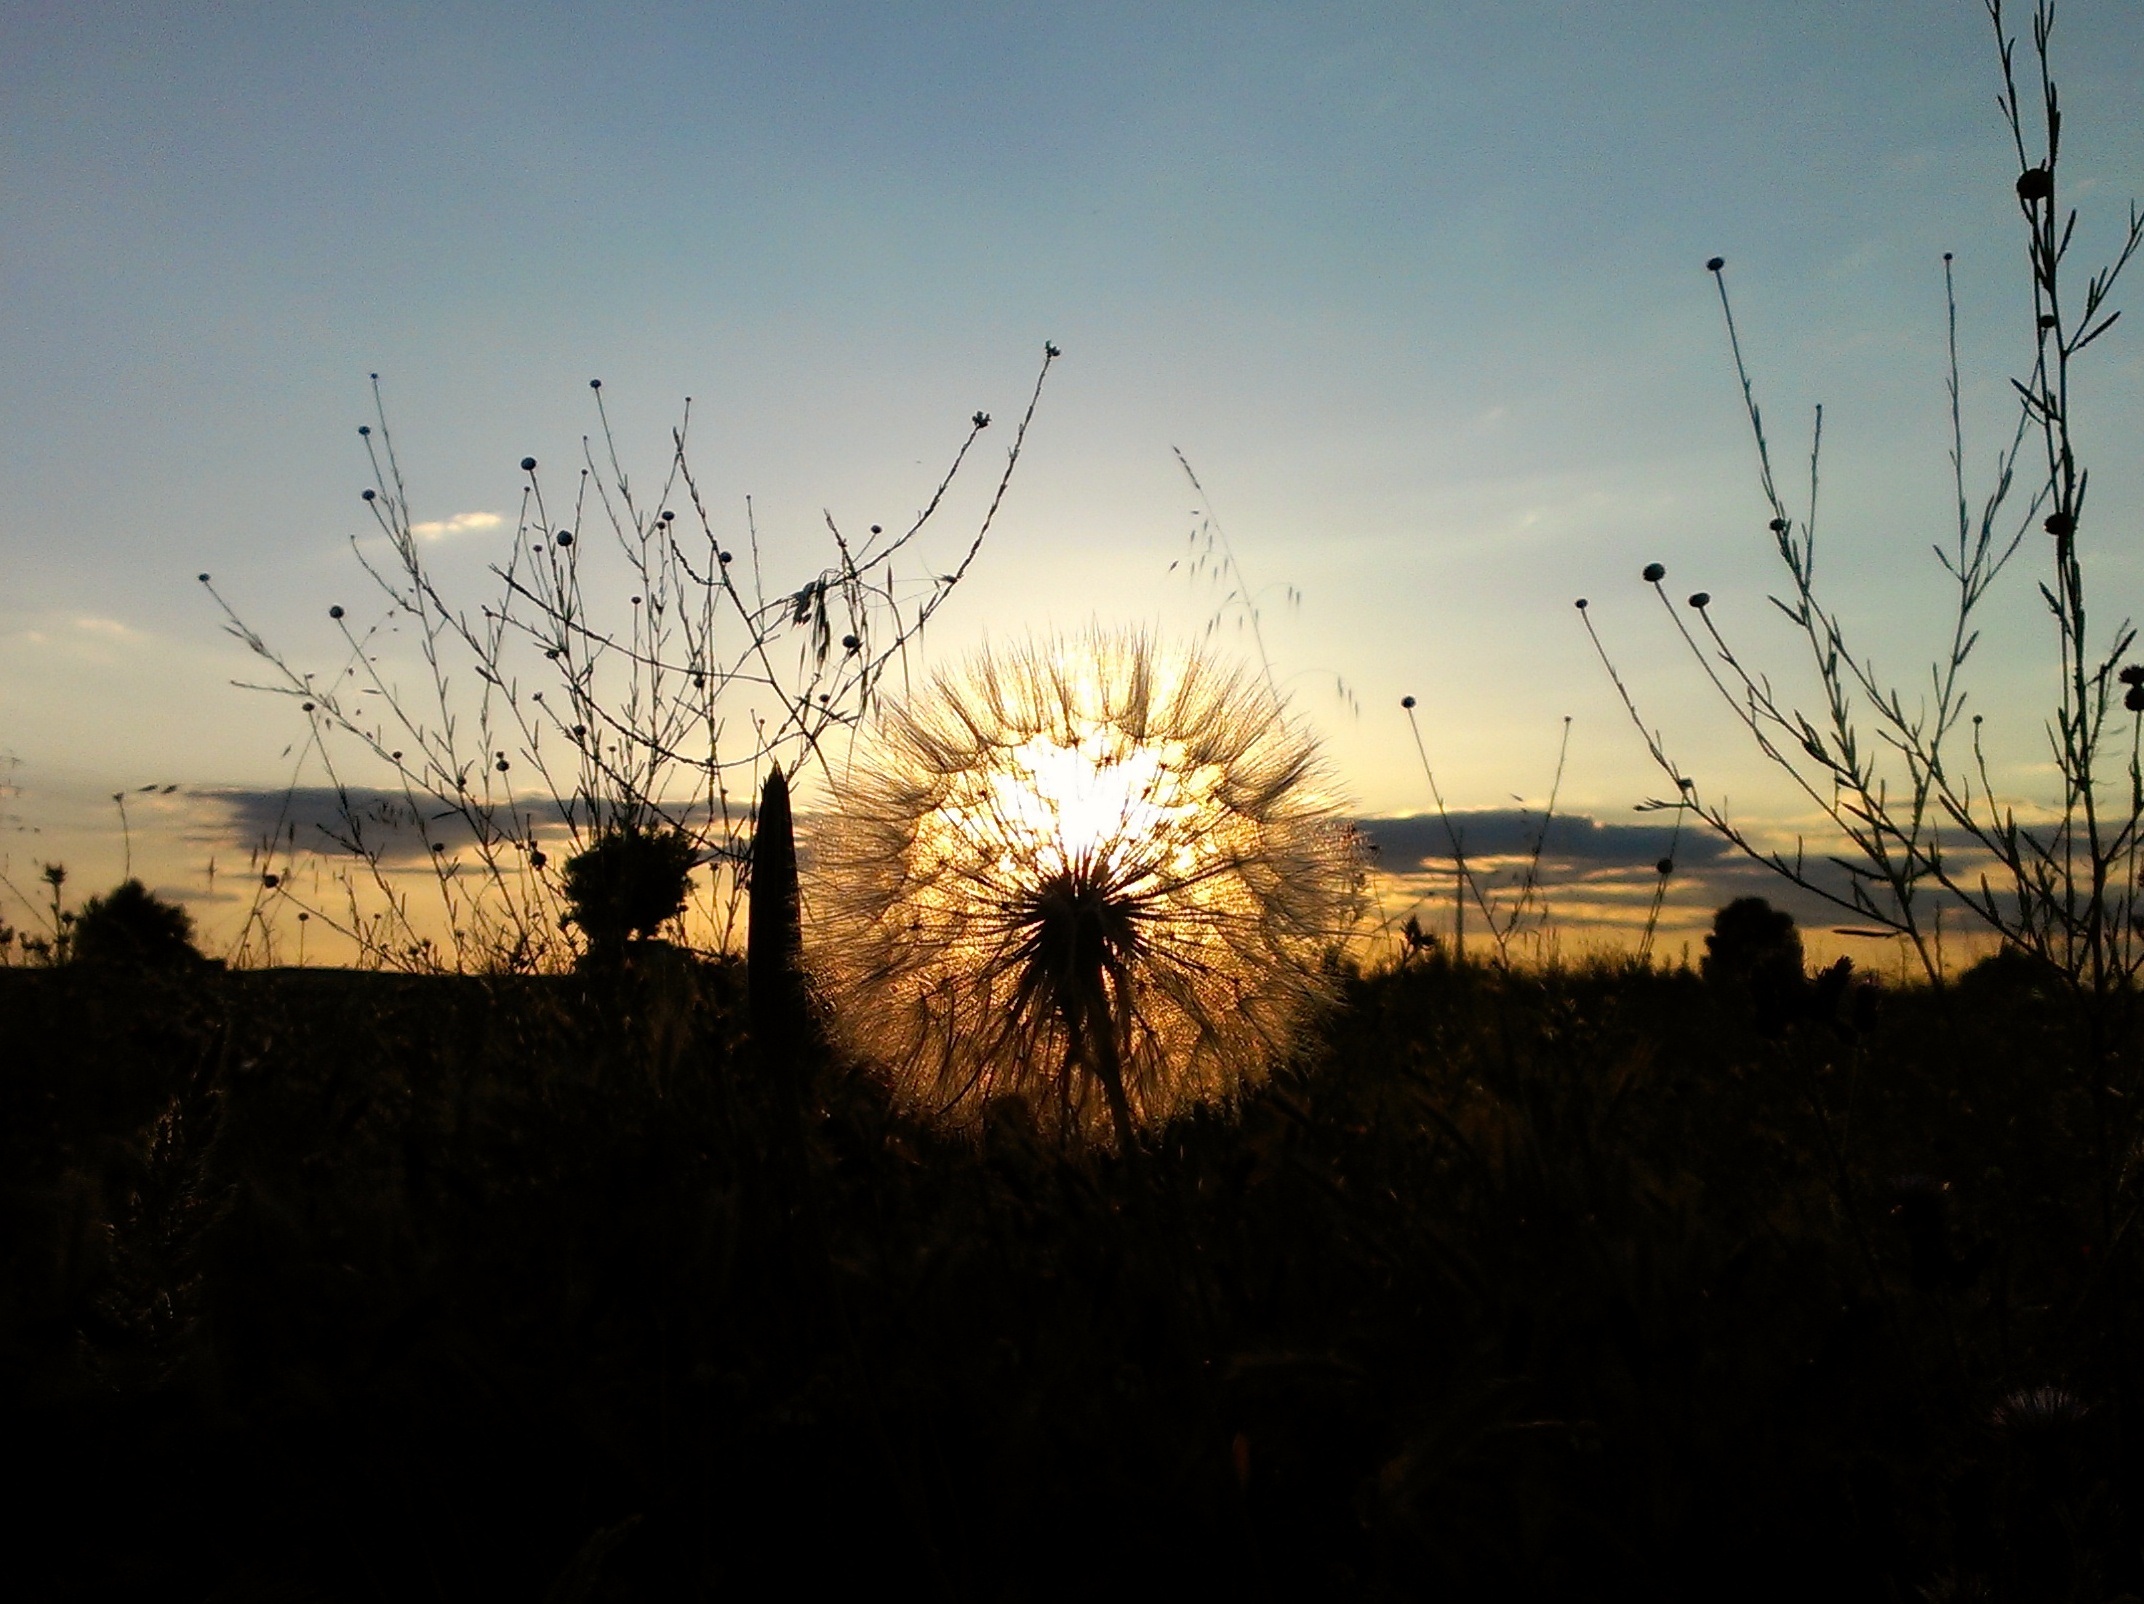
sea, tree, nature, grass, horizon, cloud, sky, sun, sunrise, sunset, field, sunlight, morning, flower, wind, dawn, dusk, evening, backlight, atmospheric phenomenon, grass family